Anubhav Mohanty

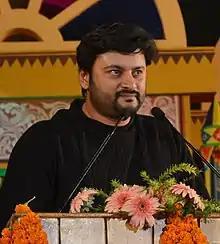

Anubhav Mohanty (born 24 December 1981) is an Indian actor, politician, film producer, television personality and social activist who is known for his work majorly in Odia language films. Mohanty has also worked in Bengali films. Mohanty has a large fan following, especially in Odisha.